Vietnamese ceramics

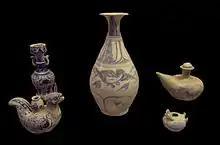
Blue-and-white ceramic lampstand, and phoenix-shaped vase ewers dated to the Later Lê dynasty, 15th century. Provenance Chu Đậu kiln, Hải Dương province

The Cát Tiên archaeological site in south Vietnam is site located in Cát Tiên National Park. Accidentally discovered in 1985, this site ranges from Quảng Ngãi Commune to Đức Phổ Commune, with the main archaeological artefacts concentrating in Quảng Ngãi, Cát Tiên District, Lâm Đồng Province, southern Tây Nguyên. The unknown civilization which developed this site inhabited it between the 4th century and 9th centuries CE. A number of ceramic wares were found at this site.